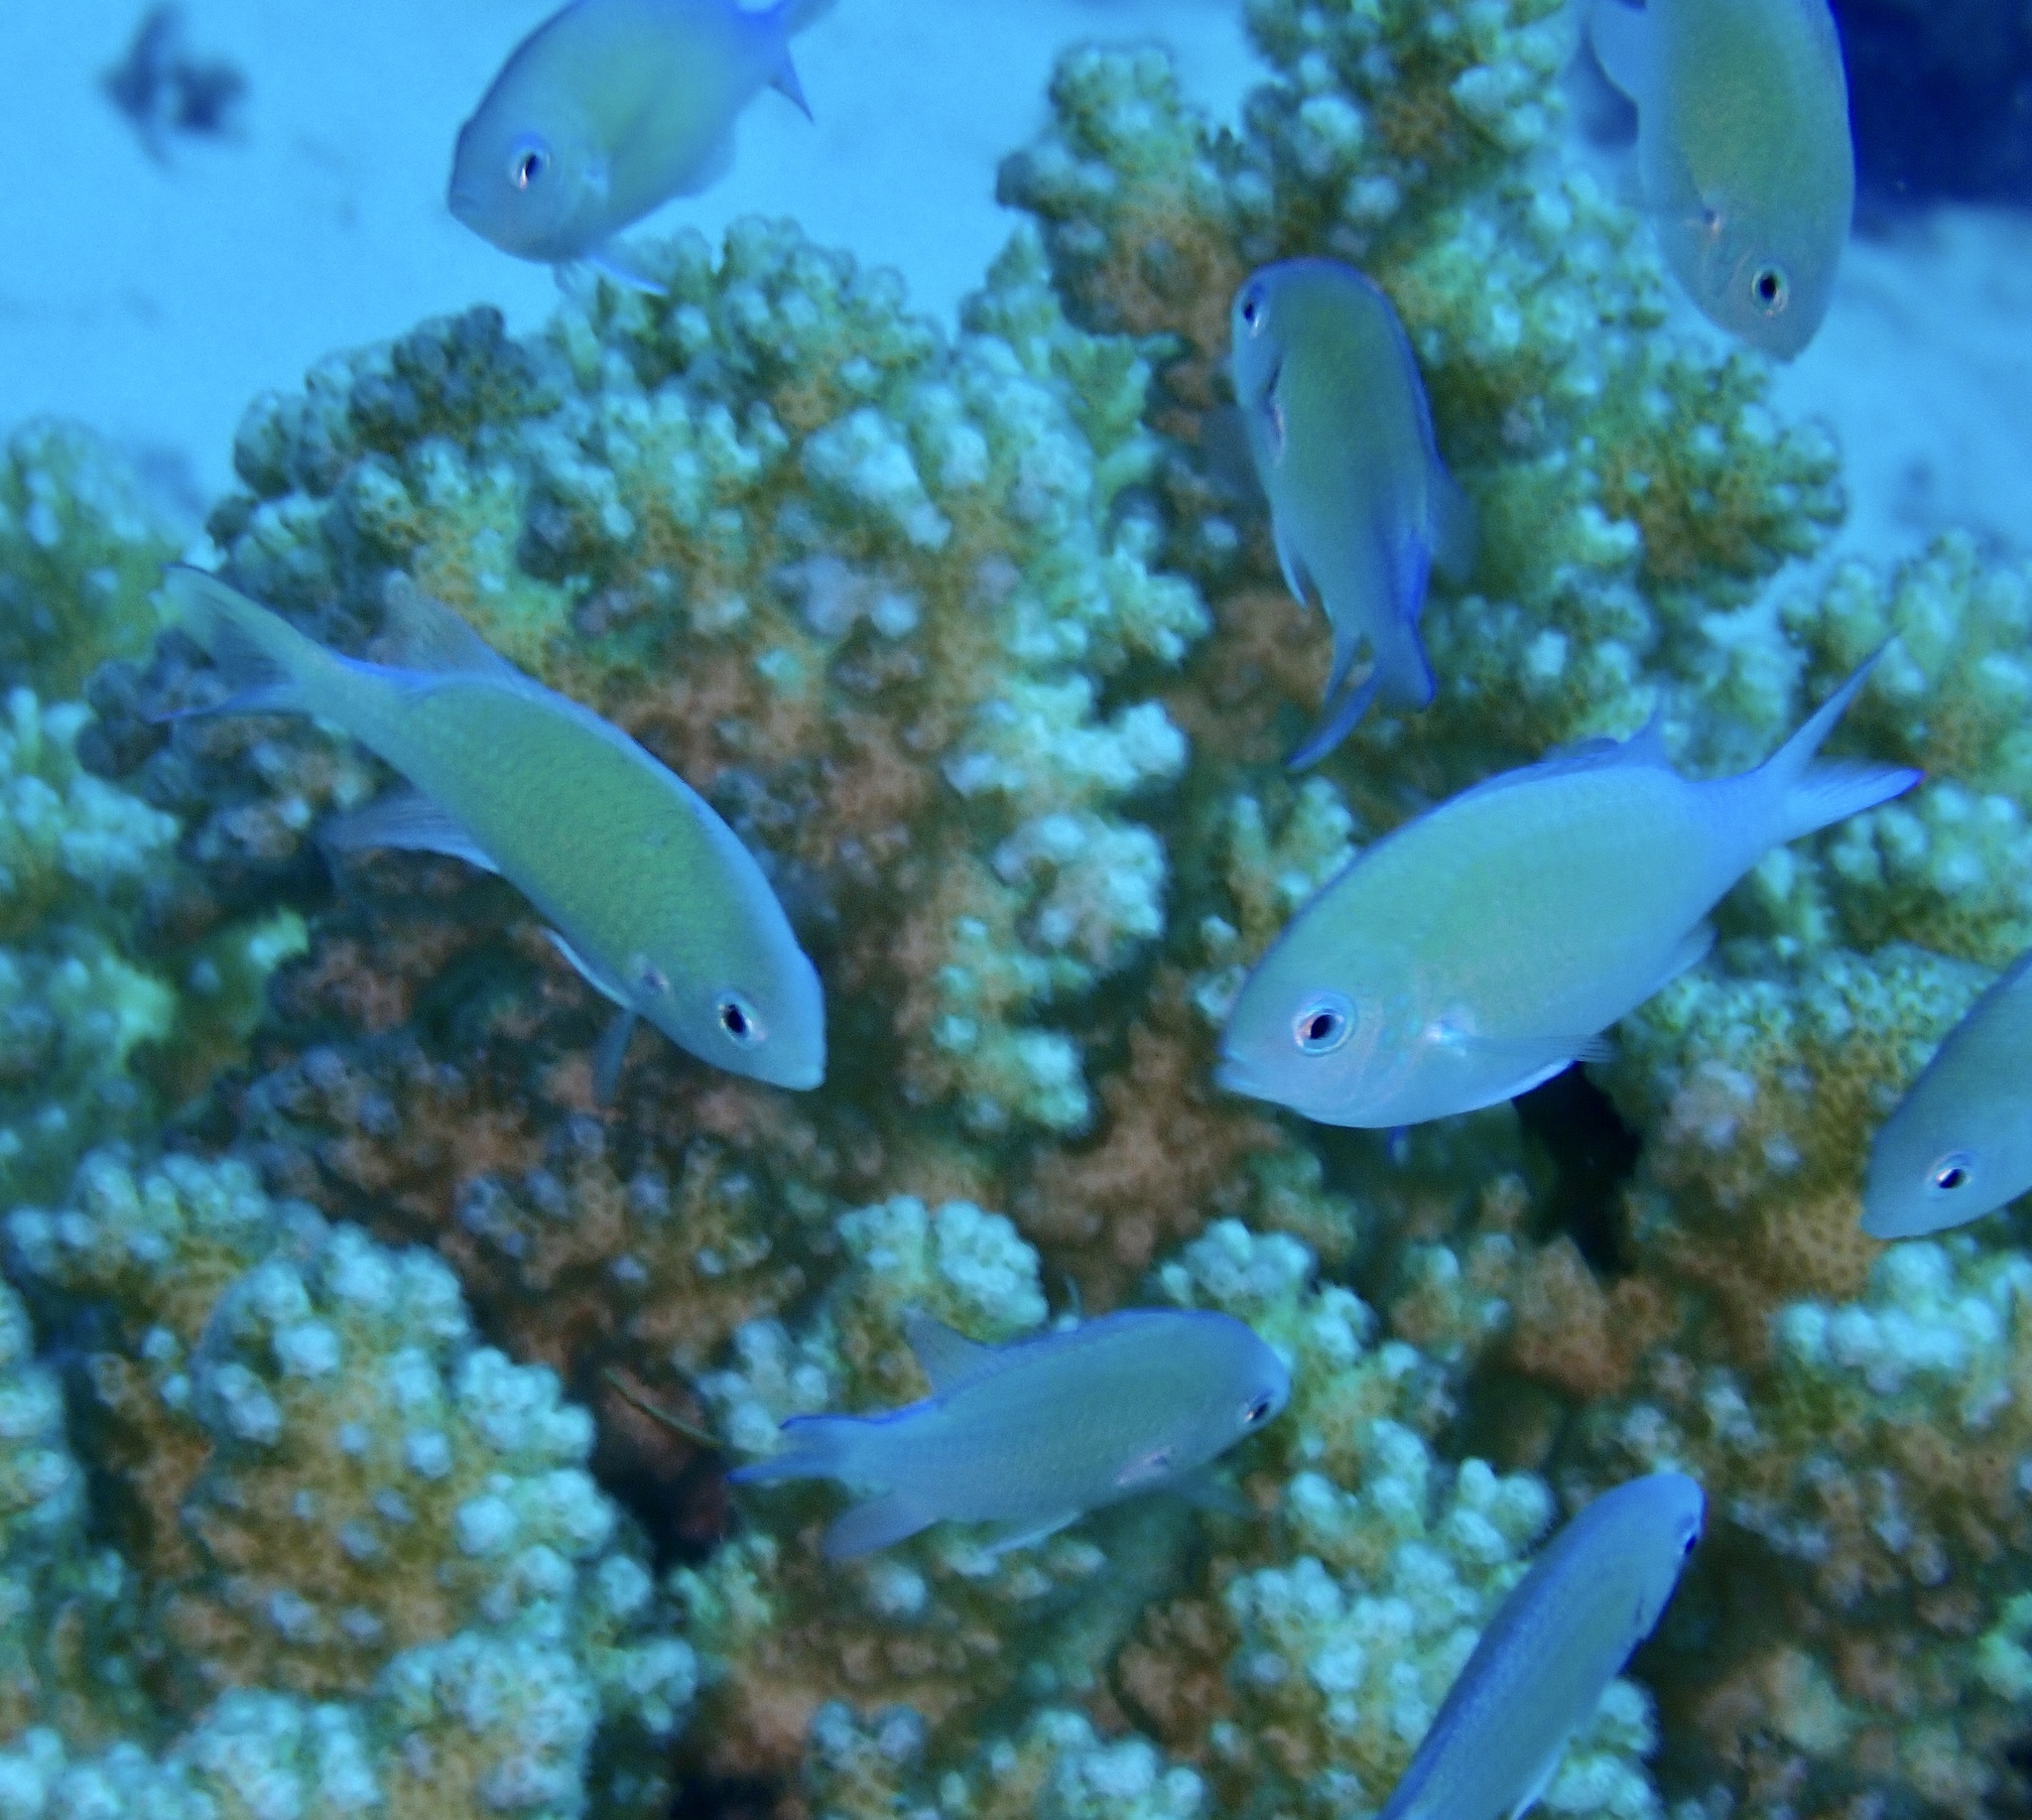
Chromis viridis (Blue-green Chromis)